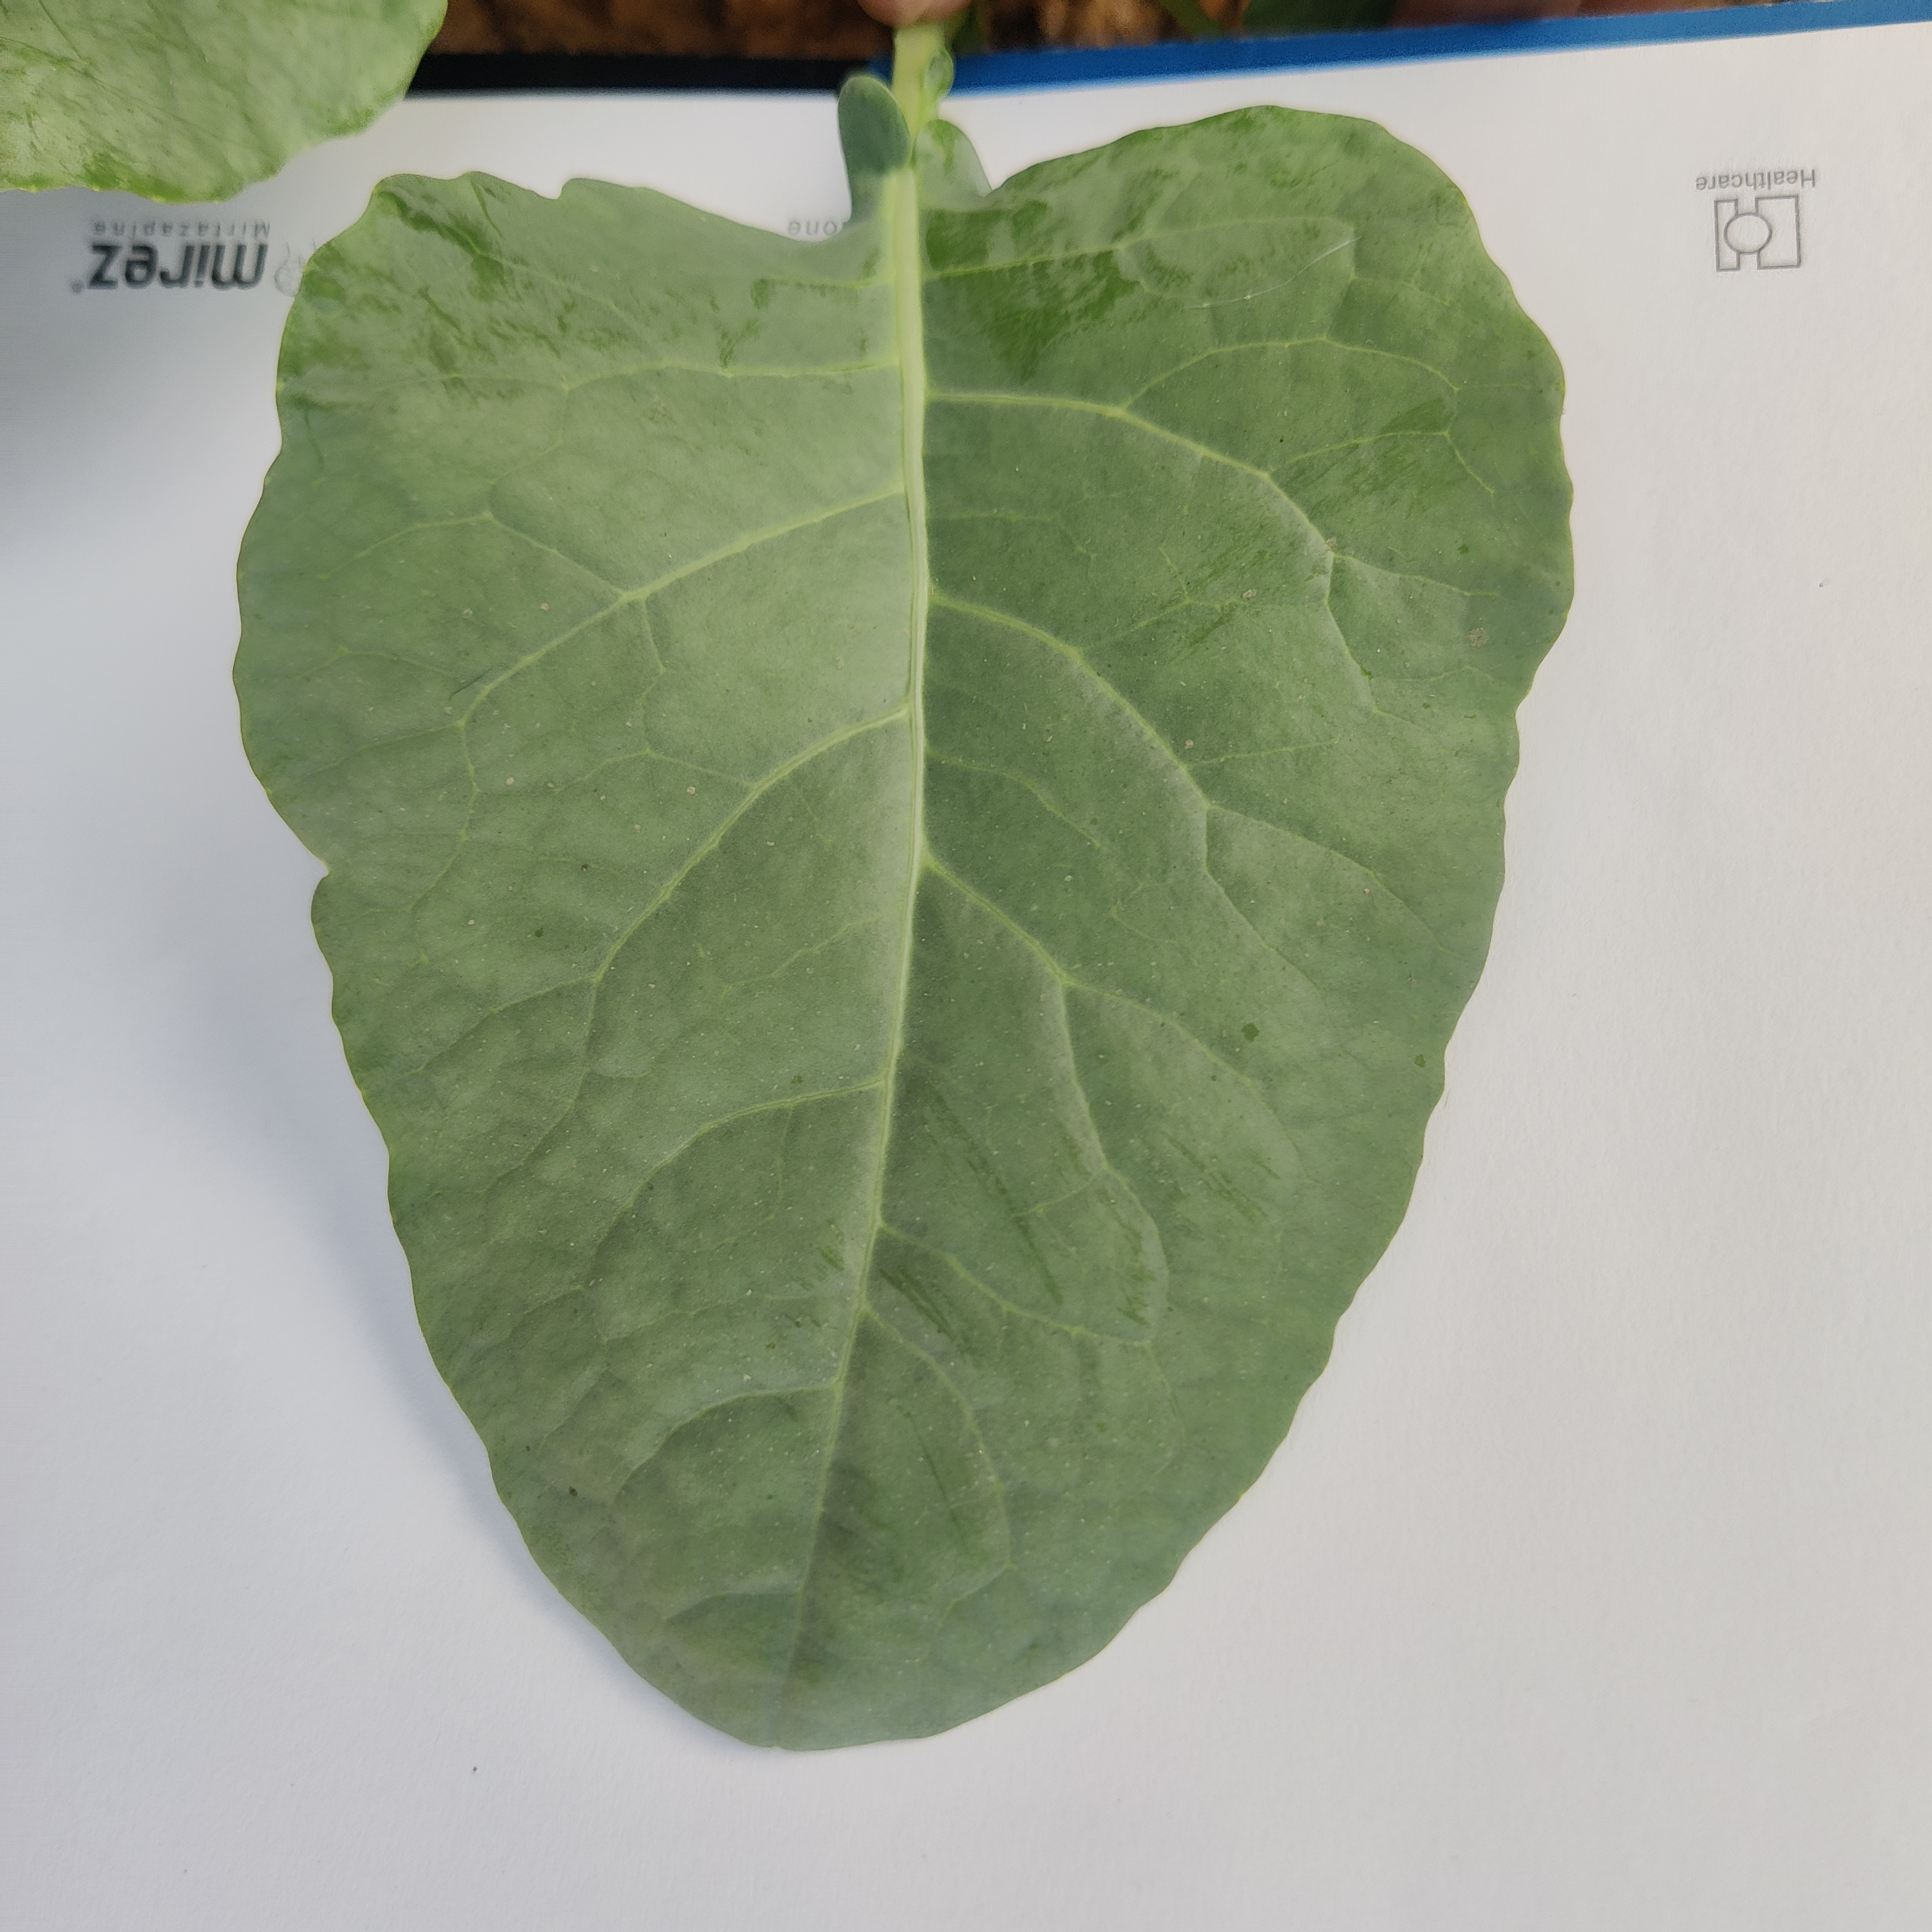
Label: Healthy